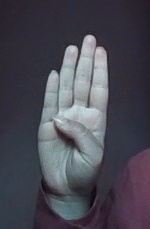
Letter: kaaf